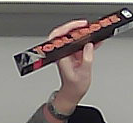
Product: toblerone_black